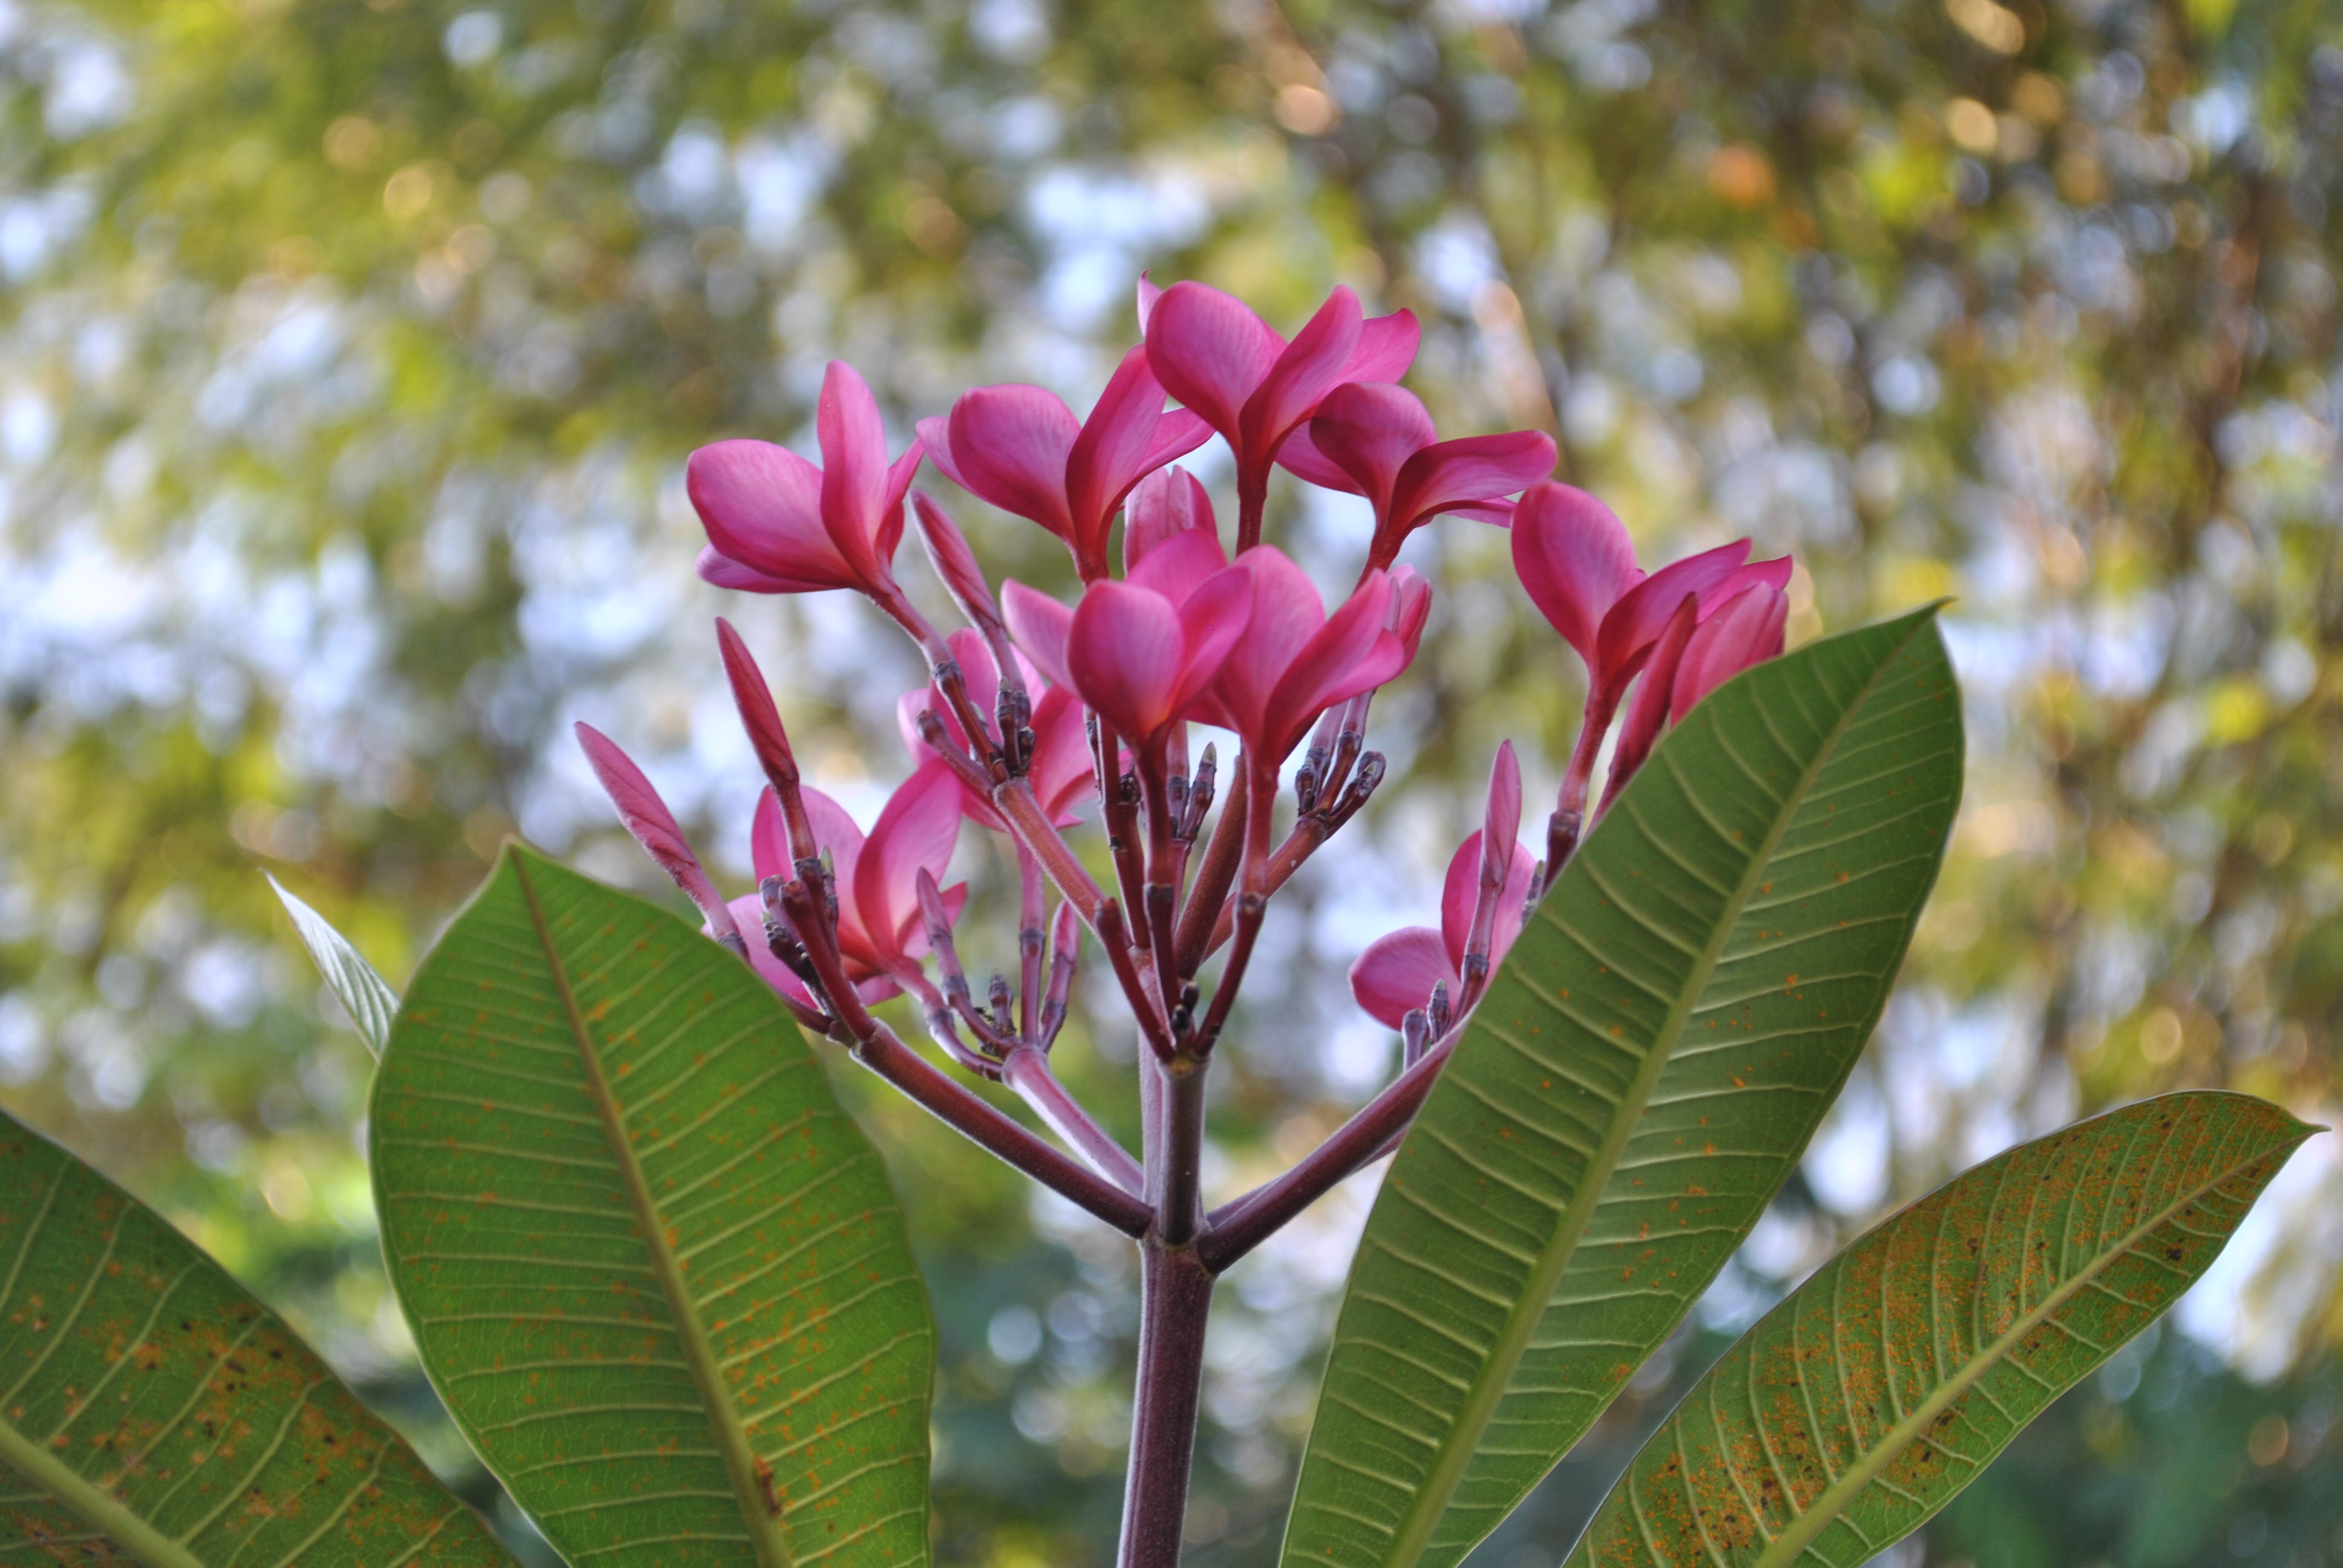
flower, pink, nature, leaves, green, plant, flora, vegetation, spring, shrub, melastome family, plant stem